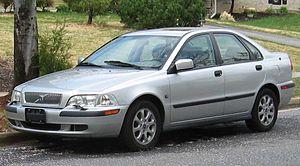
La Volvo S40 est une berline compacte produite par le constructeur automobile suédois Volvo de 1995 à 2012. La première génération est produite de 1995 et 2004 en berline S40 et break V40, la seconde, de 2004 à 2012 en berline S40 et break V50. Elle succède aux 440/460 avant d'être remplacé par la V40 deuxième du nom.
La Volvo S40 est une berline compacte produite par le constructeur automobile suédois Volvo de 1995 à 2012. La première génération fut produite entre 1995 et 2004 en berline S40 et break V40, la seconde, de 2004 à 2012 en berline S40 et break V50. Elle a remplacé les 440/460 avant de se faire remplacer par la Volvo V40